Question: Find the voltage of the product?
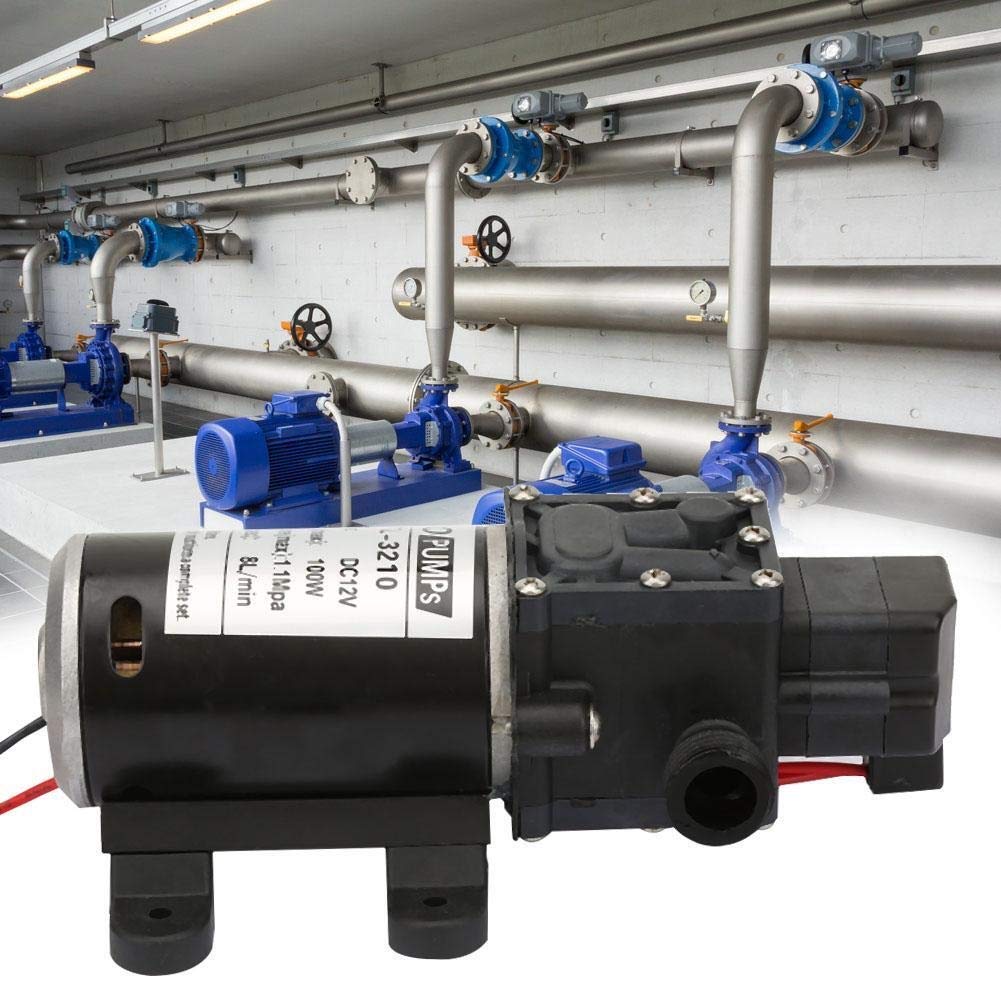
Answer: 12.0 volt